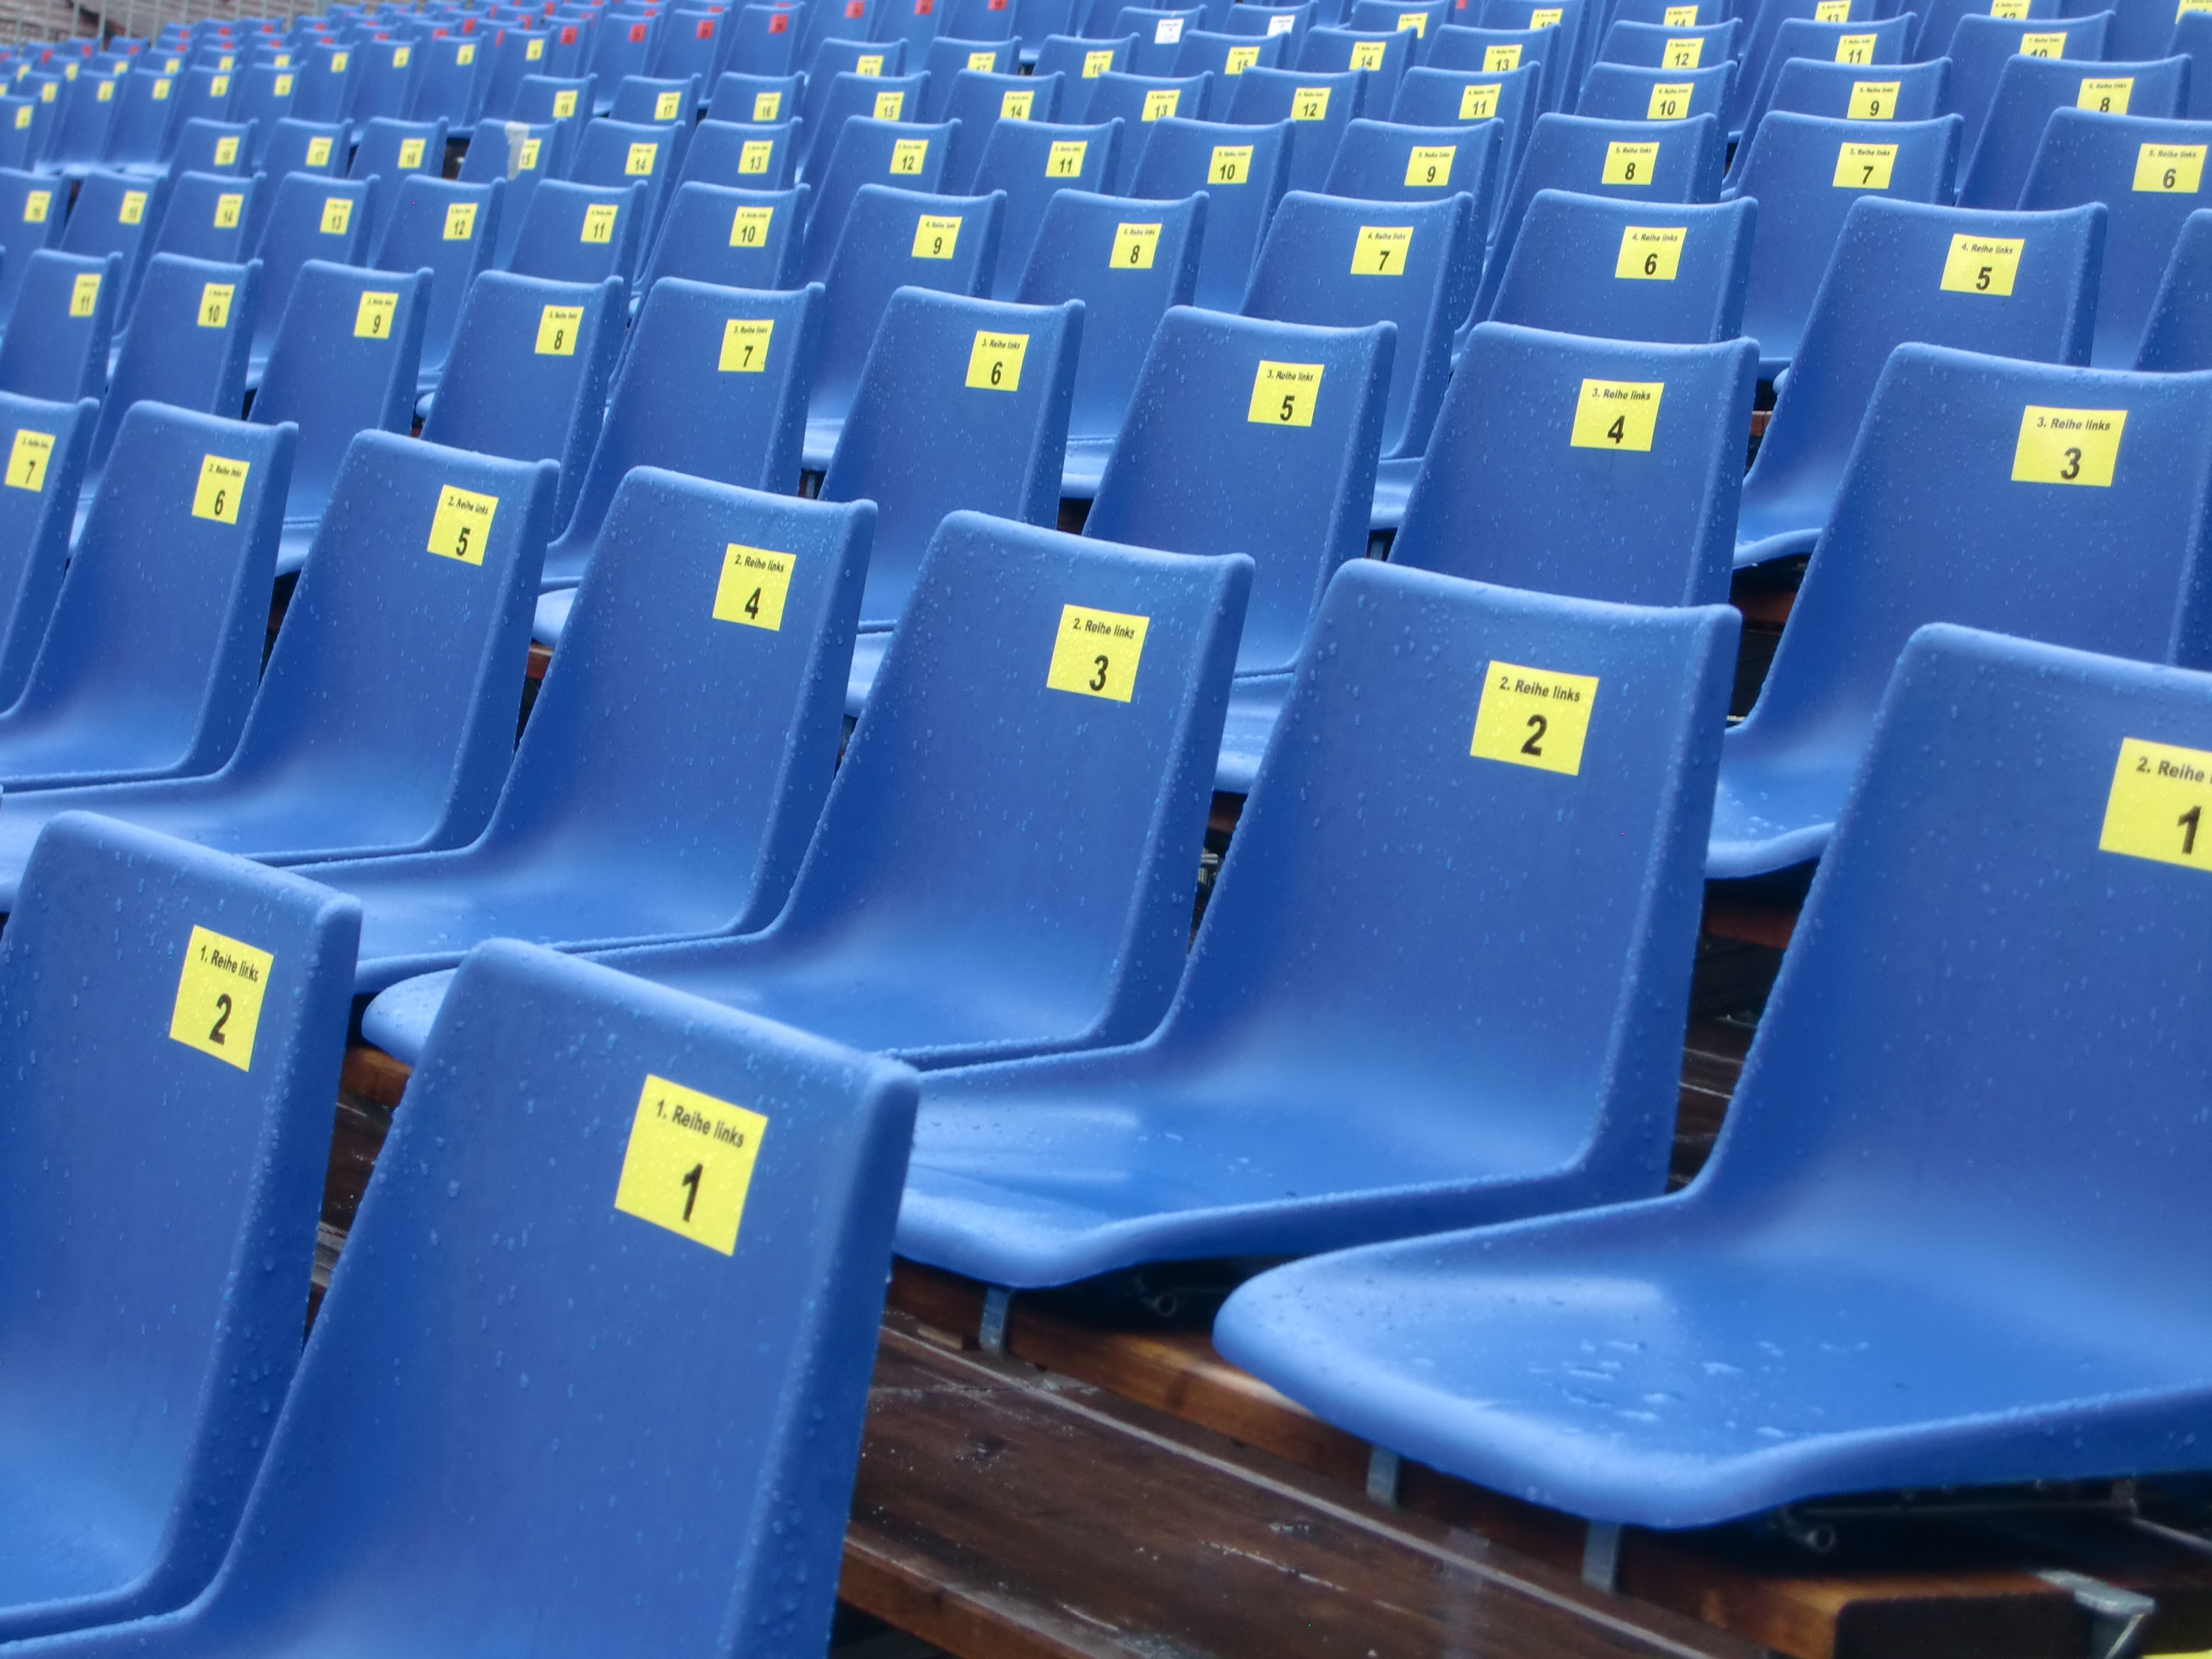
technology, plastic, auditorium, blue, furniture, grandstand, sit, chairs, theater, seats, computer keyboard, audience stands, rows of seats, chair series, bucket seats, sport venue